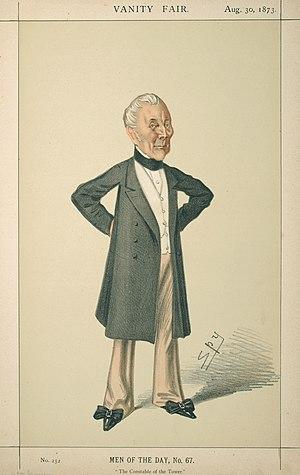
Le titre de connétable de la Tour est la plus haute charge disponible au sein de la tour de Londres.